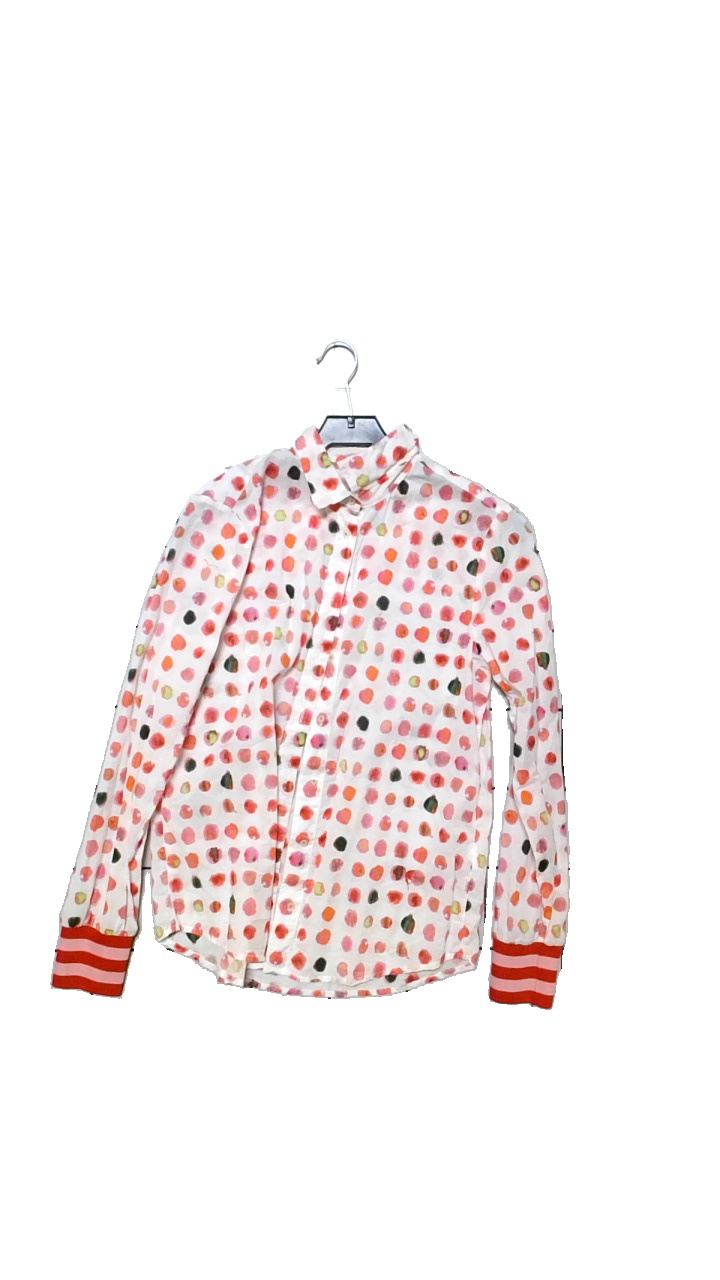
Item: Blouse (Ladies)
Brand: Emily Van Den Bergh
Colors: Multicolor
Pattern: Dots
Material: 100% cotton
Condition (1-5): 4
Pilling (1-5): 5
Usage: Reuse
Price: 100-150